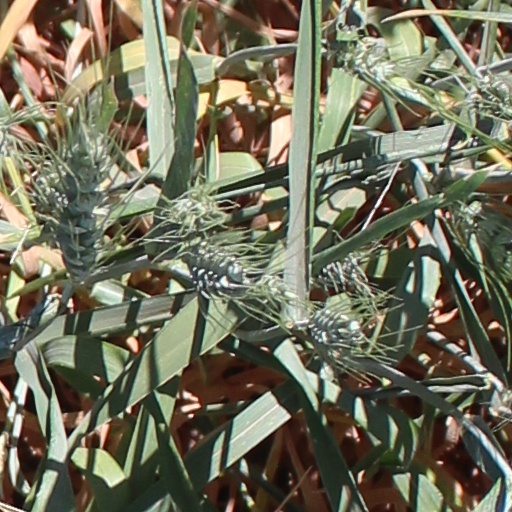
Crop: wheat